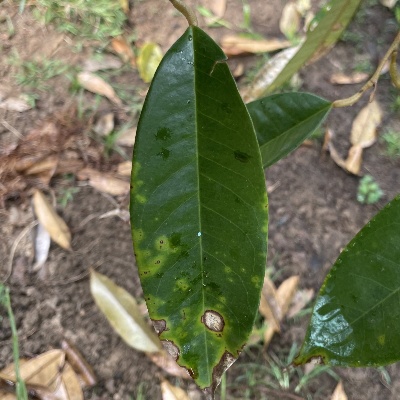
Label: Leaf_Phomopsis